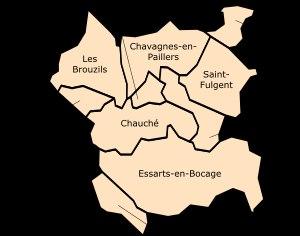
La communauté de communes du Pays-de-Saint-Fulgent-les-Essarts, appelée couramment « Pays-de-Saint-Fulgent-les-Essarts », est une intercommunalité à fiscalité propre française située dans le département de la Vendée et la région des Pays-de-la-Loire.